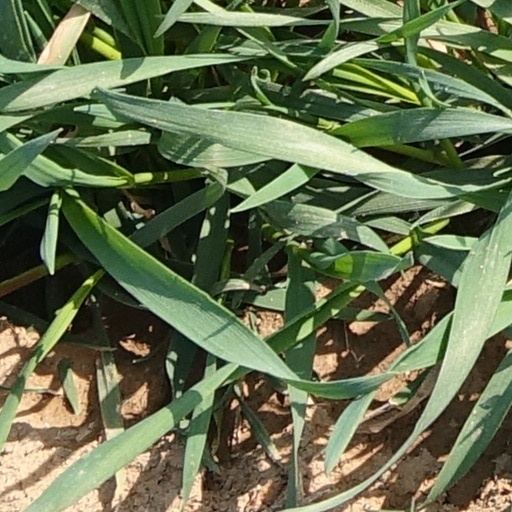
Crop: wheat